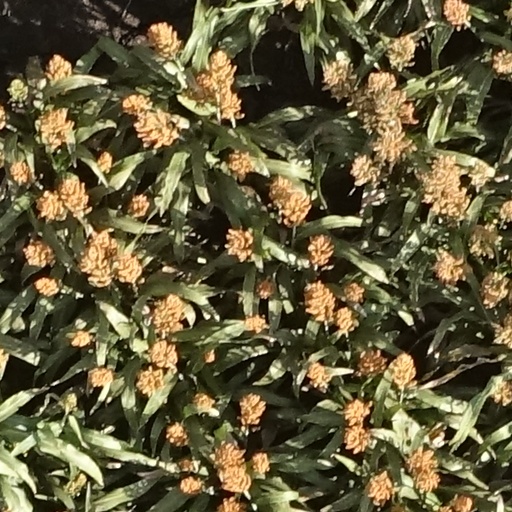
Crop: sorghum